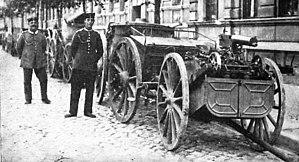
La tatchanka est un véhicule de combat tracté par un, deux, trois ou quatre chevaux utilisé lors de la Révolution russe, la Première Guerre mondiale et la Seconde Guerre mondiale. Son invention est attribuée au révolutionnaire libertaire ukrainien Nestor Makhno durant la guerre civile.